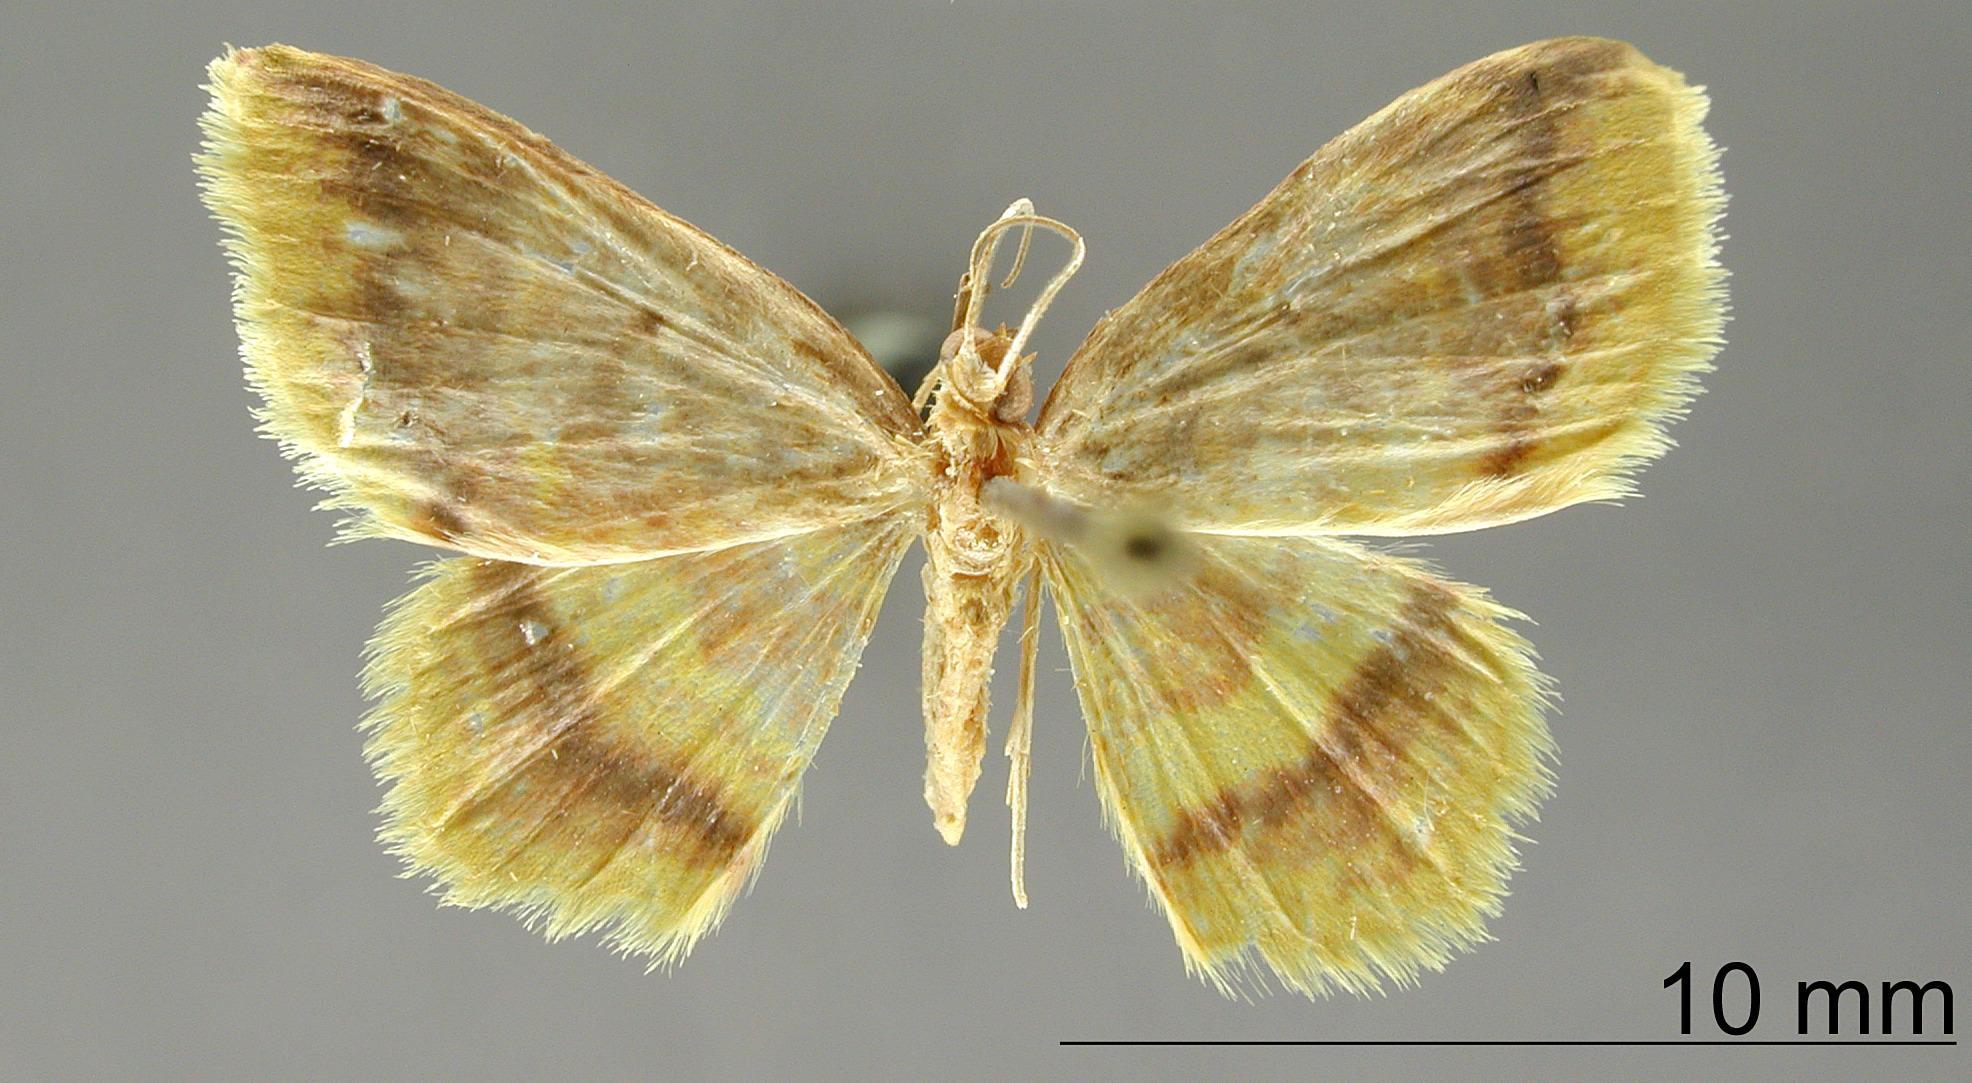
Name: Cambogia lilacea
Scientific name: Cambogia lilacea Dognin, 1909
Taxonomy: Animalia, Arthropoda, Insecta, Lepidoptera, Geometridae, Larentiinae
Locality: Yumbo, Cauca Valley, Colombia